Caroline Church and Cemetery

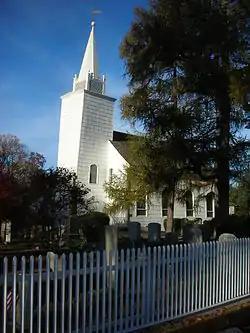
Caroline Church and Cemetery, November 2007

Caroline Church and Cemetery is a historic Episcopal church and cemetery and also a national historic district at the junction of Dyke and Bates Roads in Setauket, Suffolk County, New York. The church was built in 1729 and is a three-by-four-bay, heavy timber-framed, 42 by 30 foot building sheathed in wood shingles and covered by a gable roof. It features a 42-foot tower surmounted by a 25-foot spire. The complex also includes the parish house, built in 1905, and a barn built in 1893. The cemetery was established in 1734.